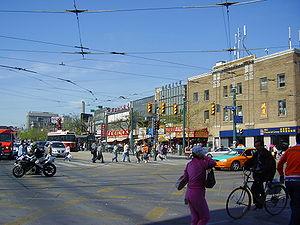
Spadina Avenue est l'une des rues les plus importantes de la ville de Toronto, au Canada. Elle traverse du nord au sud différents quartiers de la ville, dont le quartier chinois de Toronto et le Fashion District, et s'étend de Bloor Street au nord à la Gardiner Expressway au sud, à proximité des rives du lac Ontario.